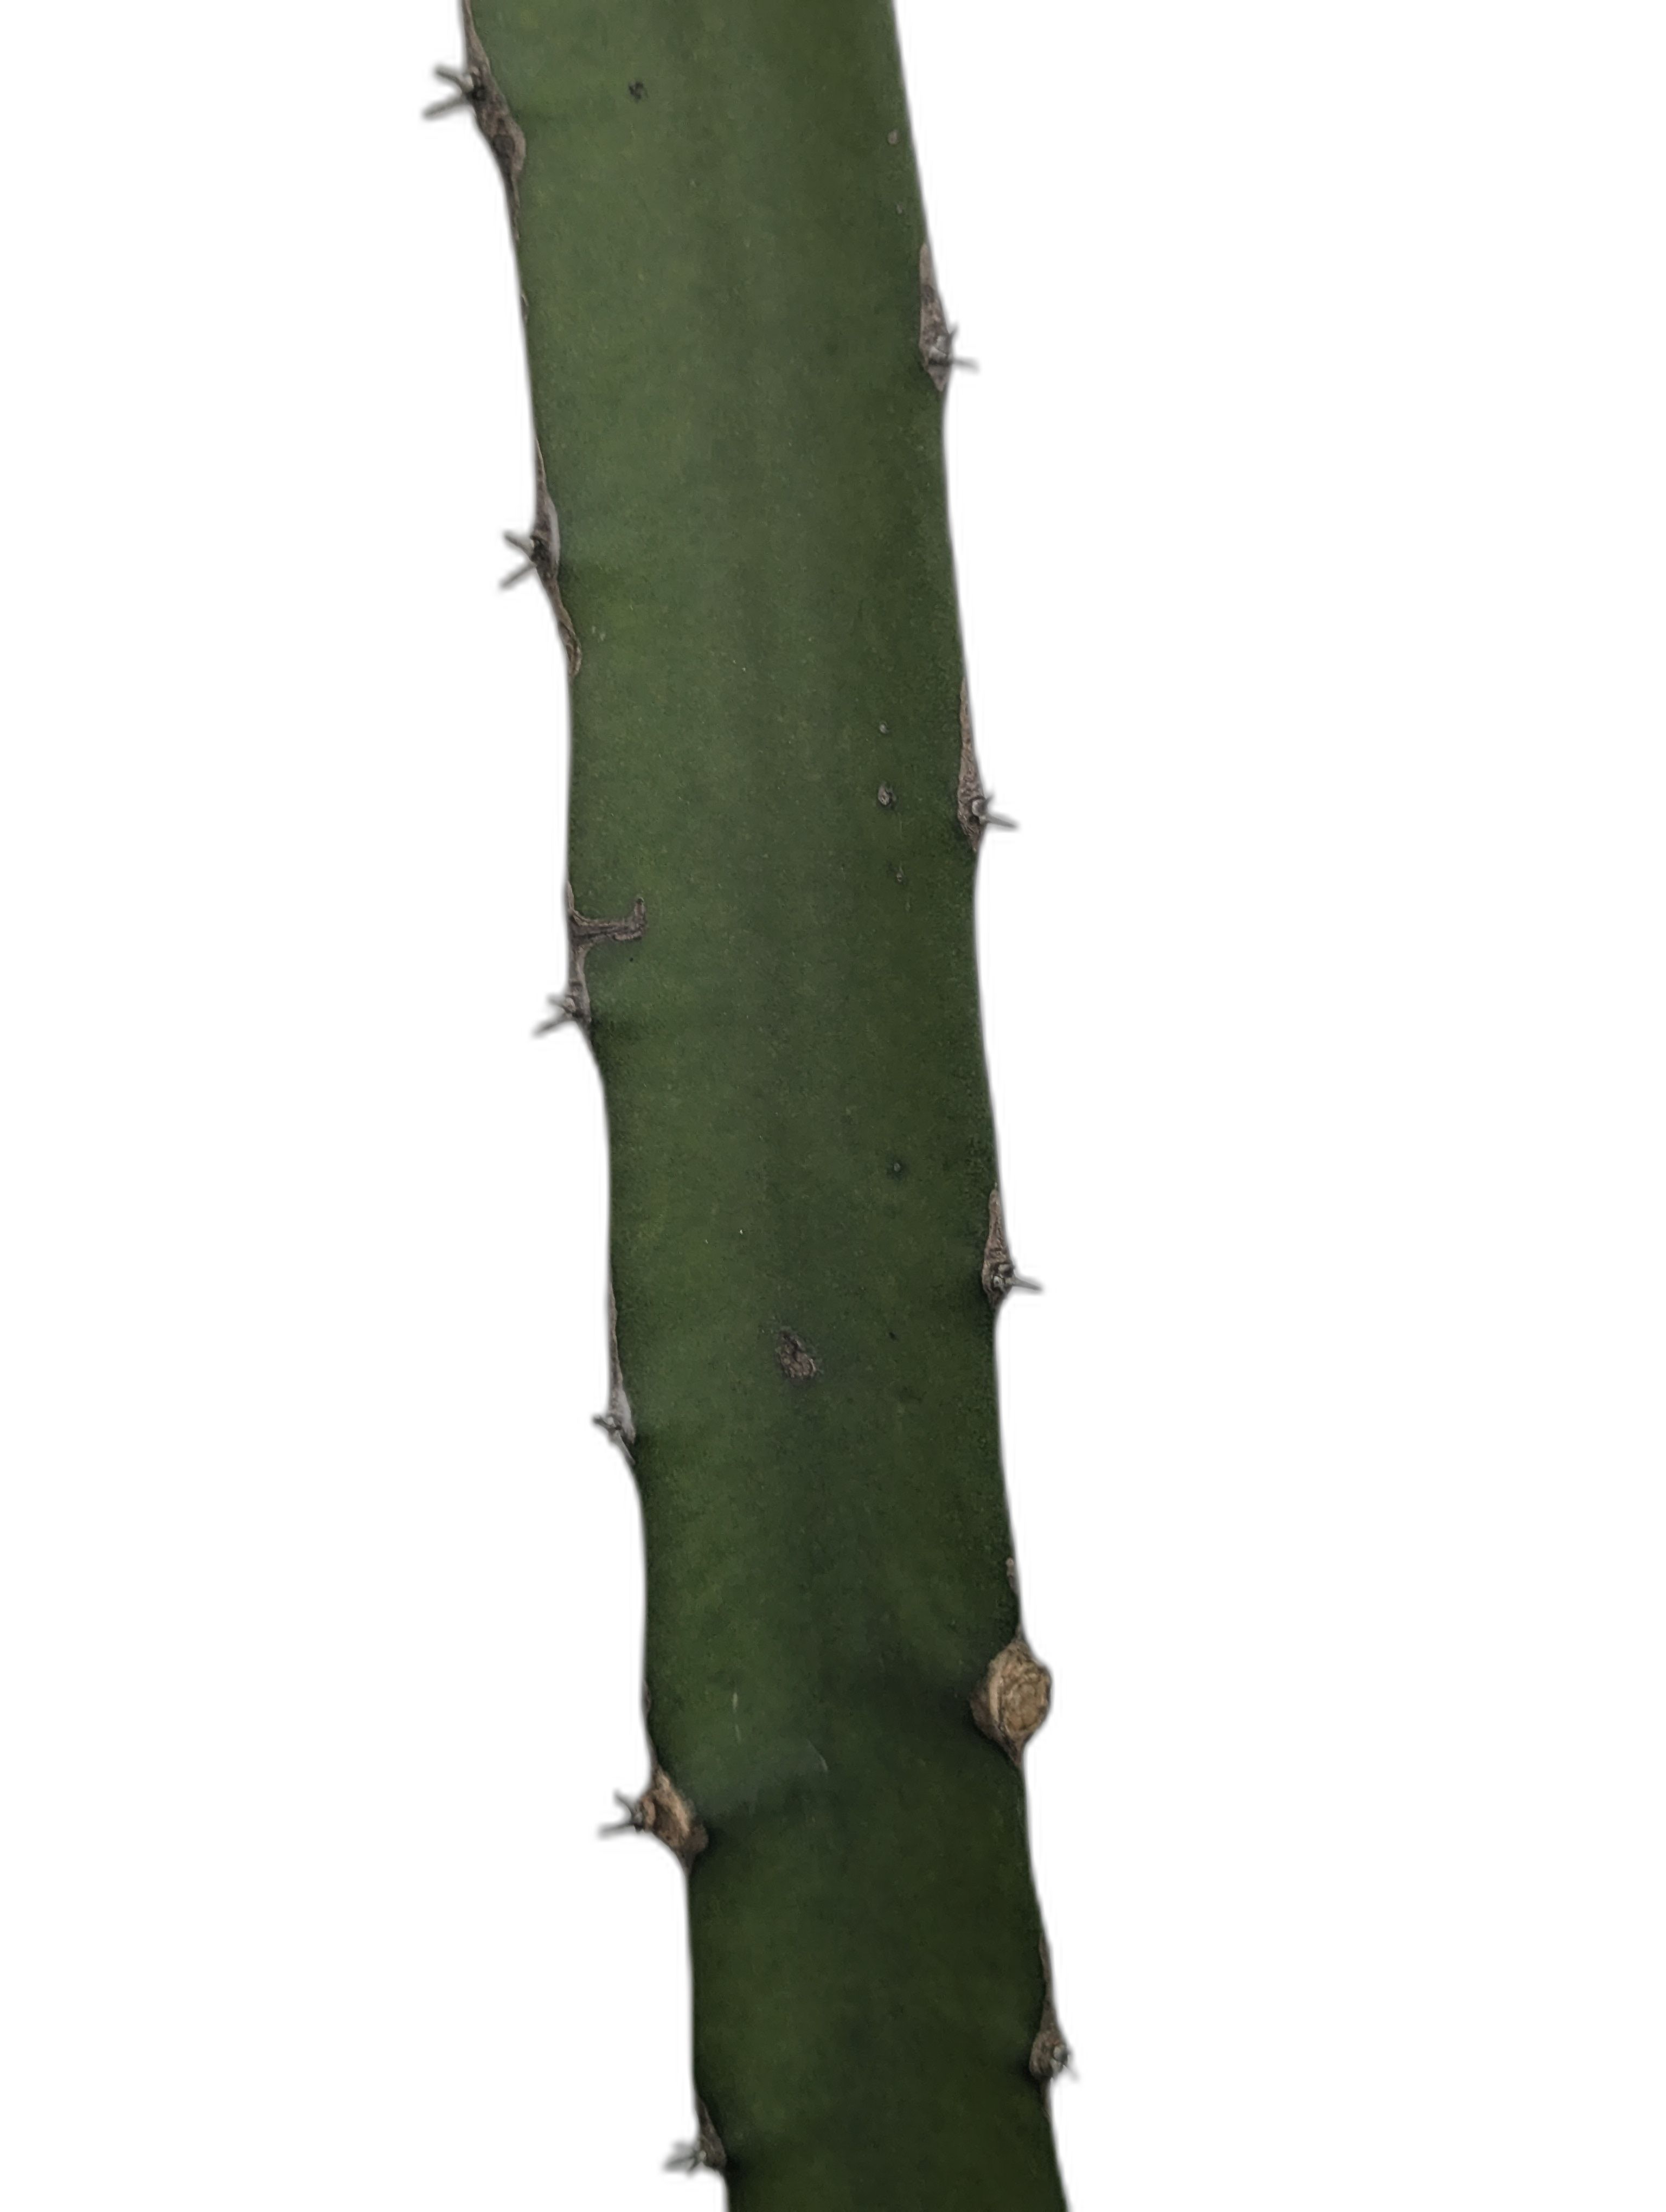
Label: Good leaf